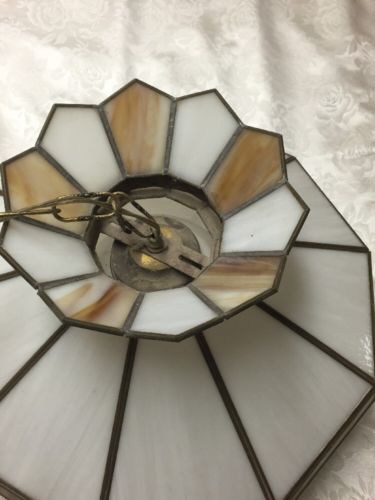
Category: lamp